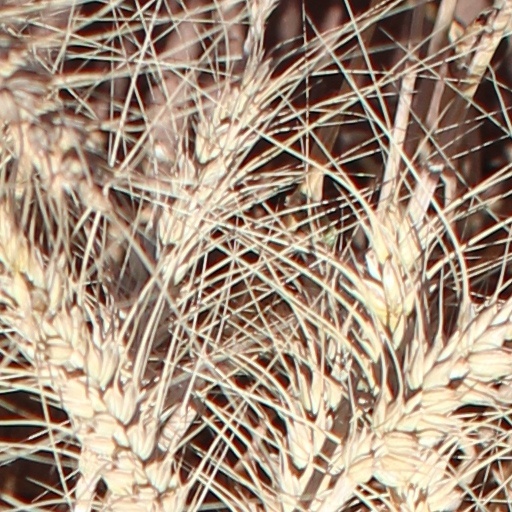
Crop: wheat